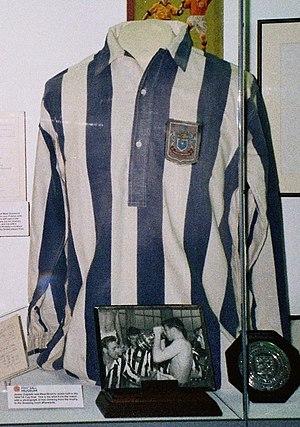
West Bromwich Albion Football Club, également appelé West Brom, Albion ou WBA, est un club anglais de football professionnel basé à West Bromwich dans les Midlands de l'Ouest. Fondé en 1878, il joue ses matchs à domicile à The Hawthorns depuis 1900.